Sue H. Elmore

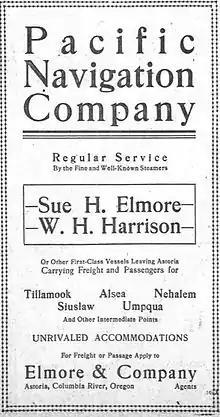
Advertisement for "Sue H. Elmore" and "W.H. Harrison", 1904

In May 1901, the Pacific Navigation Company, operating the steamers "Sue H. Elmore" and the "W.H. Harrison", was the only shipping line running from Astoria to points on Tillamook Bay, including Tillamook City, Garibaldi, Bay City, Bay City. and Hobsonville. The line's steamers made rail connections at Astoria with the Oregon Railroad & Navigation Company and the Astoria & Columbia River Railroad. Samuel Elmore & Co. were the general agents for Pacific Navigation Co.